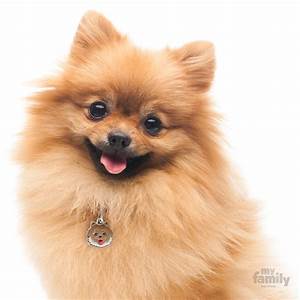
Label: cane